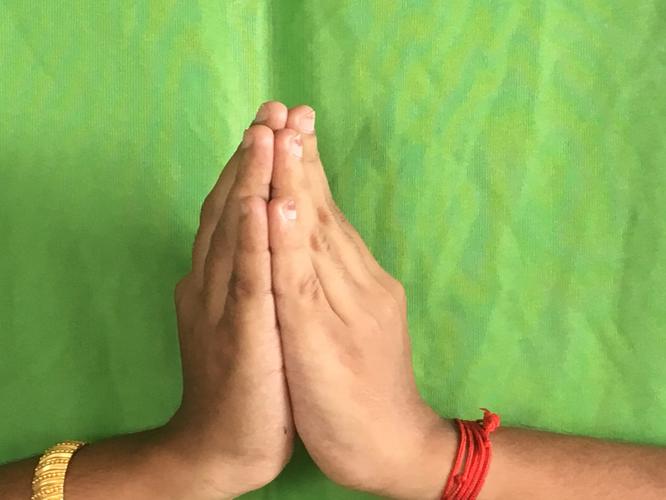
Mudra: Anjali
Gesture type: double_hand